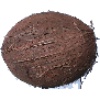
Label: Cocos 1